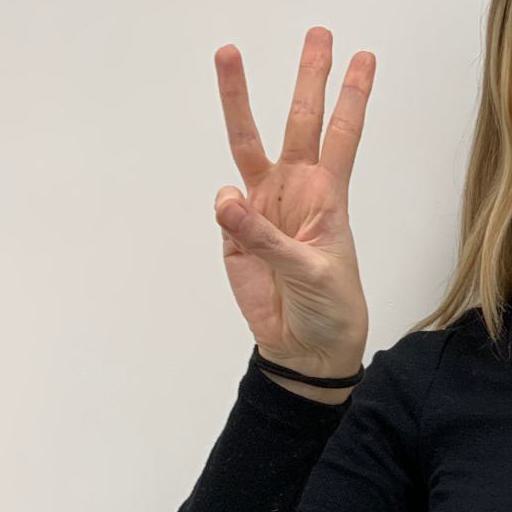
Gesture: three